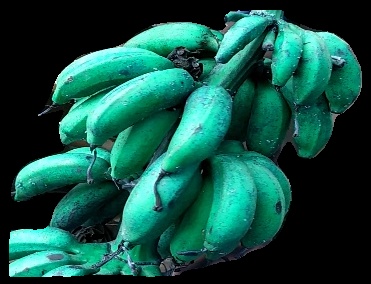
Variety: rasbale
Grade: grade3